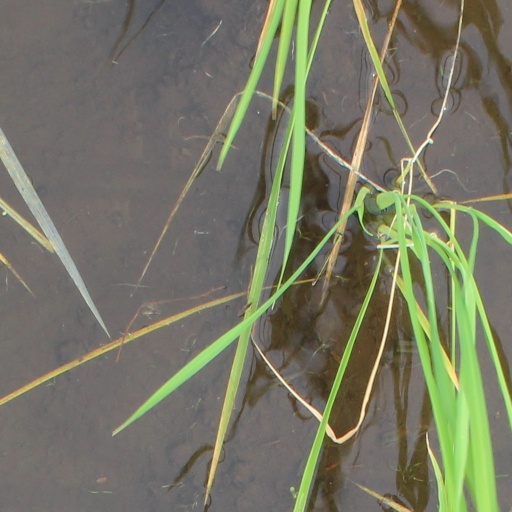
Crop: rice